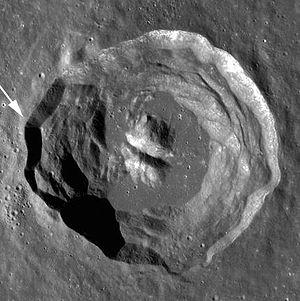
Bürg est le nom d'un cratère d'impact sur la face visible de la Lune. Le nom fut officiellement adopté par l'Union astronomique internationale en 1935, en référence à Johann Tobias Bürg.